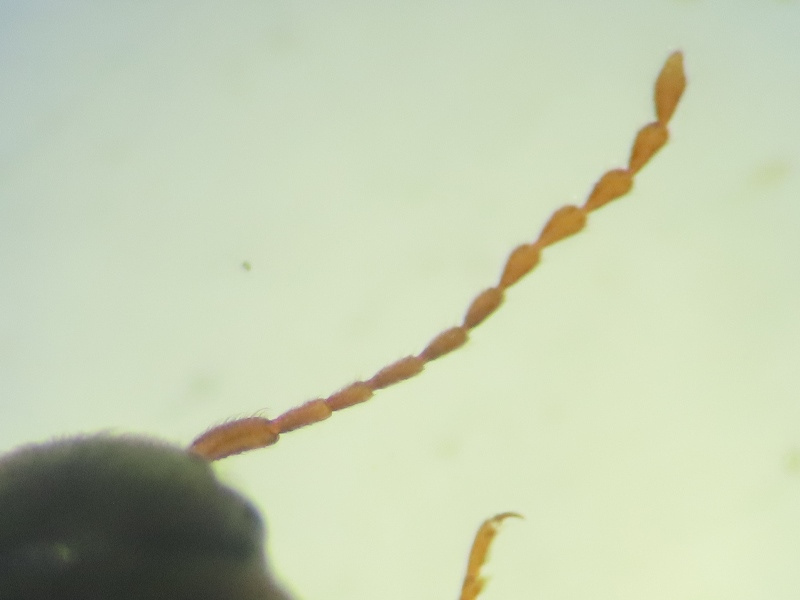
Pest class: clickbeetles_wireworms